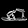
Label: Sandal